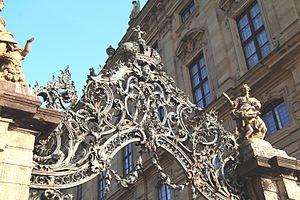
Johann Georg Oegg est un ferronnier allemand. Il crée entre autres les portes de la Résidence de Würzburg.